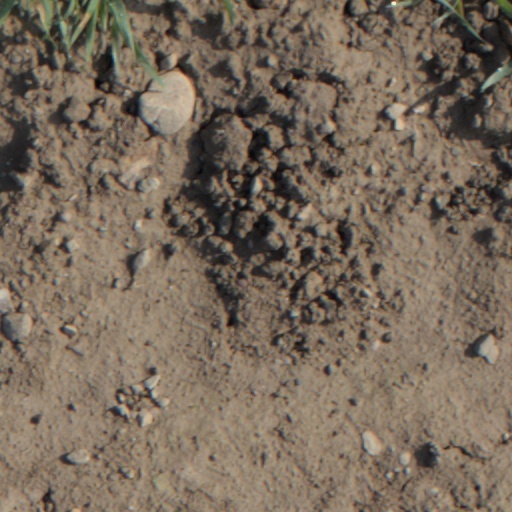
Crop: wheat